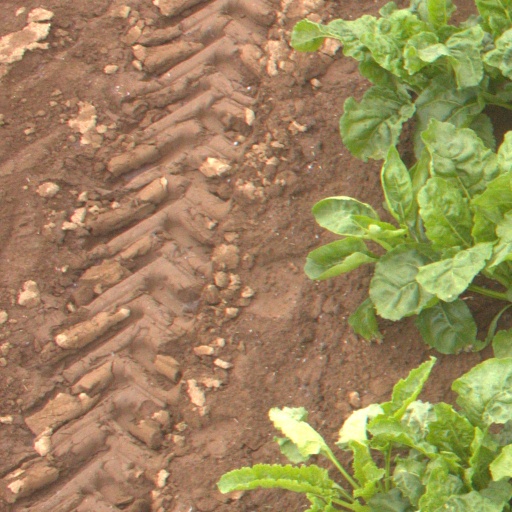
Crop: sugar beet